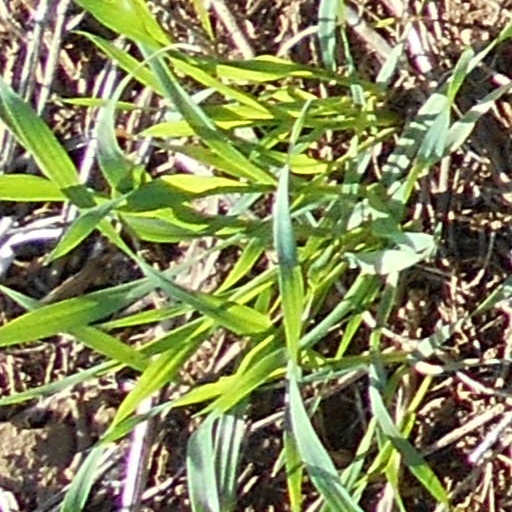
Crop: wheat